Porcelain

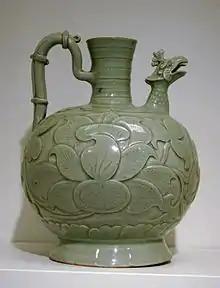
Song dynasty celadon porcelain with a "fenghuang" spout, 10th century, China

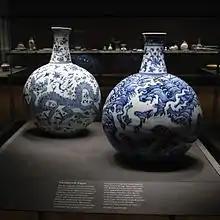
Porcelain wares, such as those similar to these Yongle-era porcelain flasks, were often presented as trade goods during the 15th-century Chinese maritime expeditions. (British Museum)

Hard-paste porcelain was invented in China, and it was also used in Japanese porcelain. Most of the finest quality porcelain wares are made of this material. The earliest European porcelains were produced at the Meissen factory in the early 18th century; they were formed from a paste composed of kaolin and alabaster and fired at temperatures up to in a wood-fired kiln, producing a porcelain of great hardness, translucency, and strength. Later, the composition of the Meissen hard paste was changed, and the alabaster was replaced by feldspar and quartz, allowing the pieces to be fired at lower temperatures. Kaolinite, feldspar, and quartz (or other forms of silica) continue to constitute the basic ingredients for most continental European hard-paste porcelains.